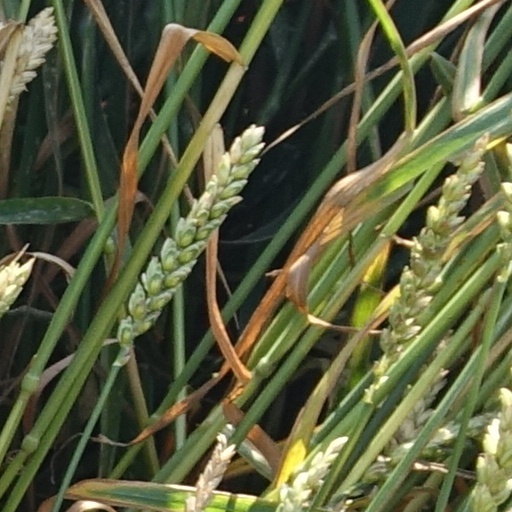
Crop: wheat